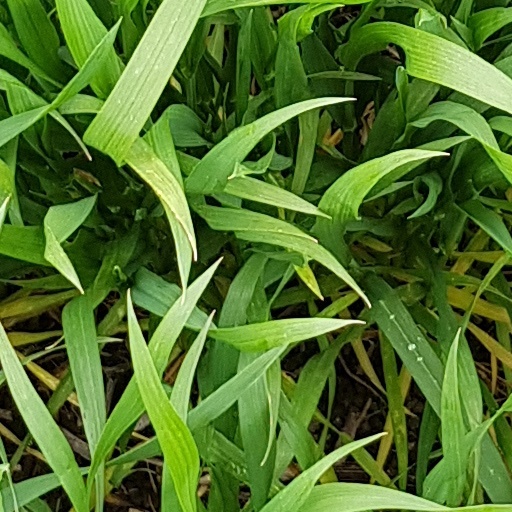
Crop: wheat